Lloyd Hamilton

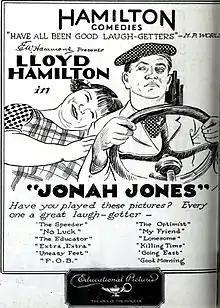
Poster for the American comedy short film "Jonah Jones" (1924) with Lloyd Hamilton and Babe London.

By 1924, Hamilton had become popular enough that it was decided he should do the transition to feature-length comedies. The five-reel comedy which resulted, "His Darker Self" (1924), was a flop both with critics and audiences, and Hamilton hastily returned to making two-reelers. After the failure of his first feature-length film, coupled with an increasing alcohol addiction, Hamilton is reported to have become more indifferent to his career, and his films from the later silent era are often considered more uneven in quality than his work in the early 1920s.